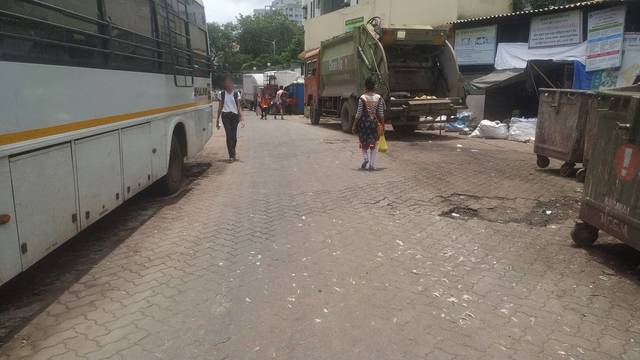
Region: India
Coordinates: 18.989, 72.838